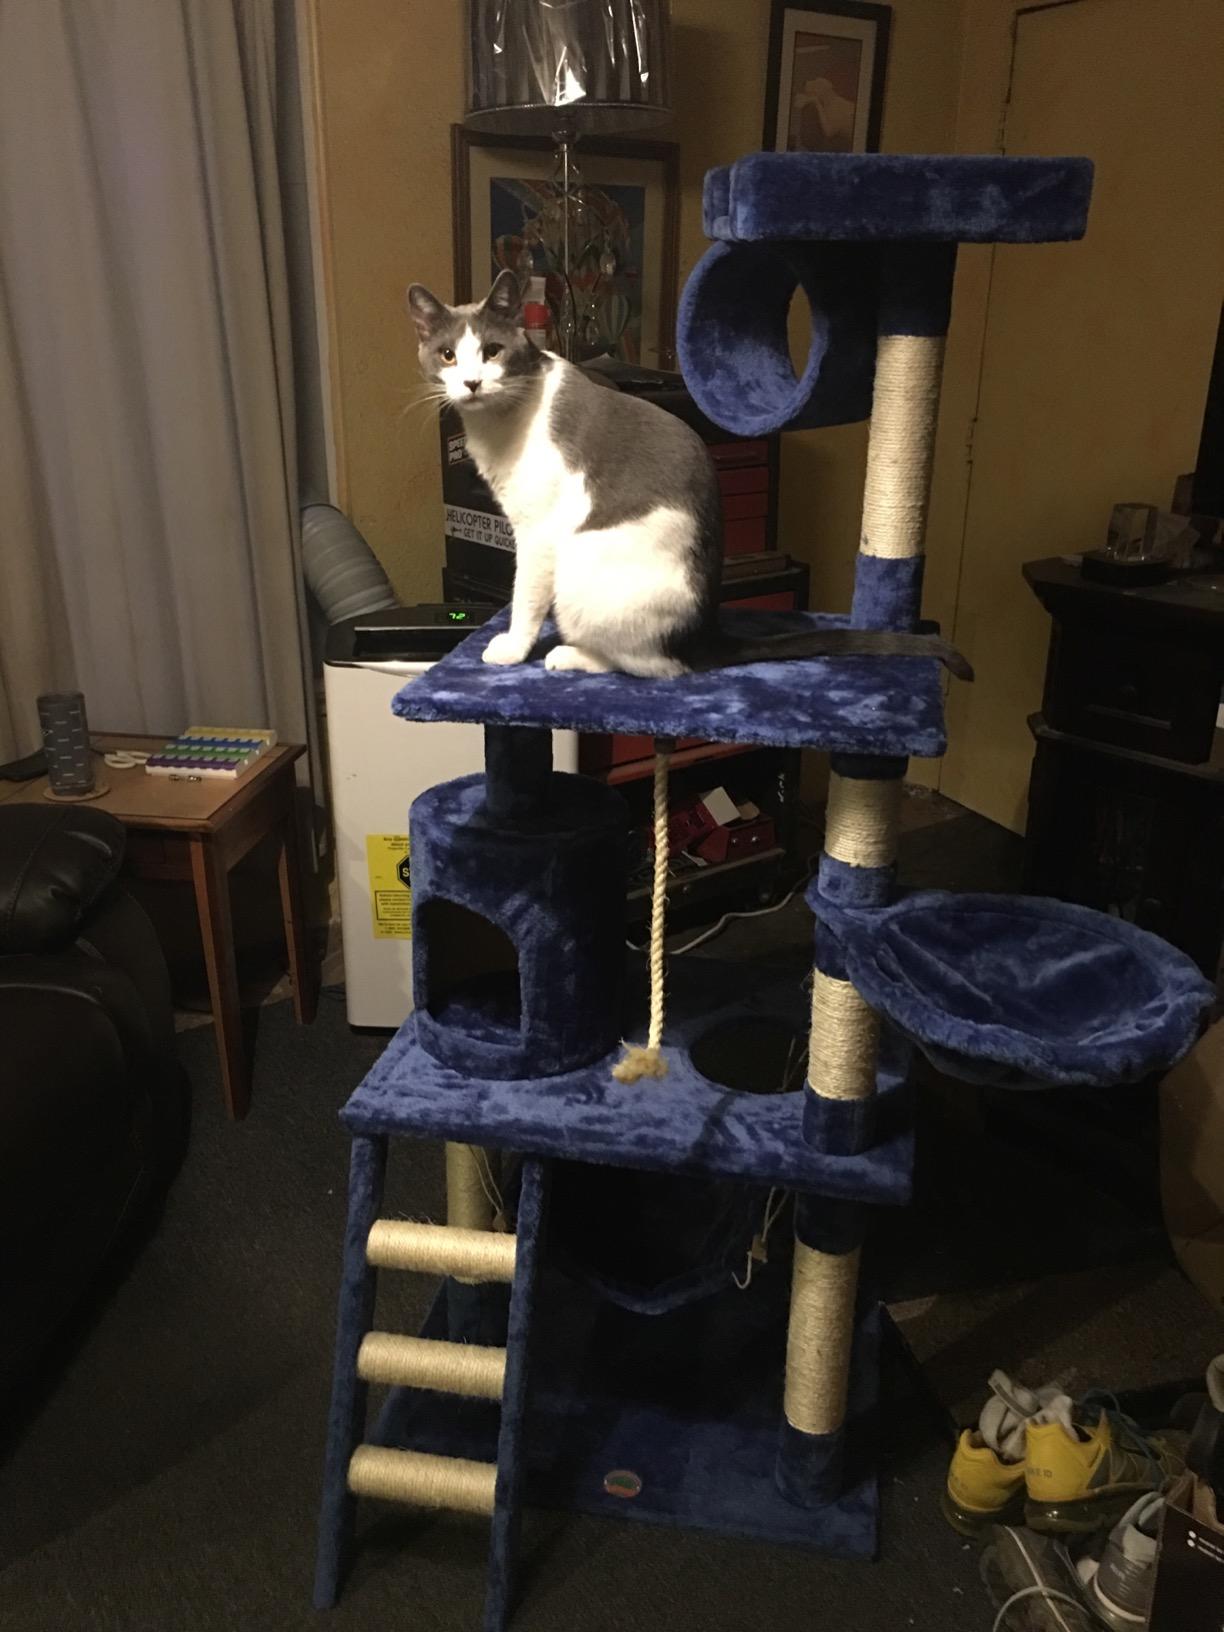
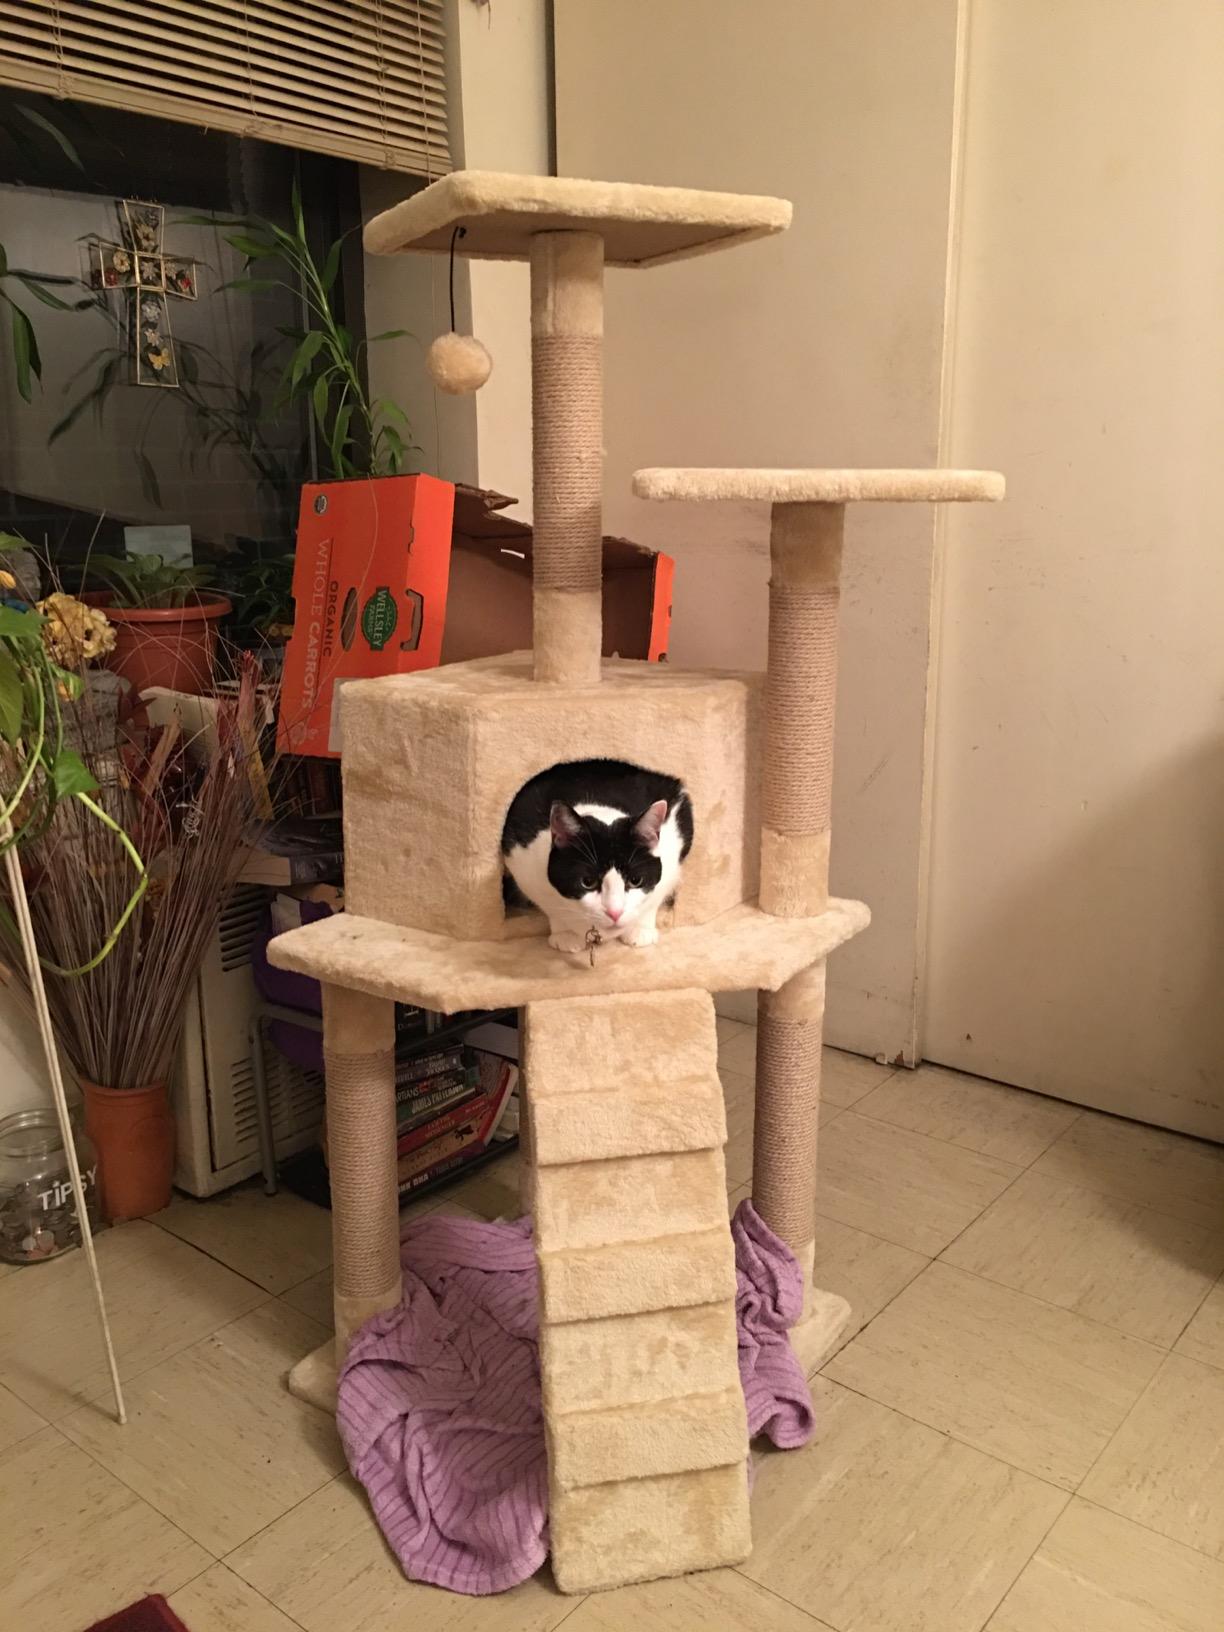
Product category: items_cat tree
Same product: no